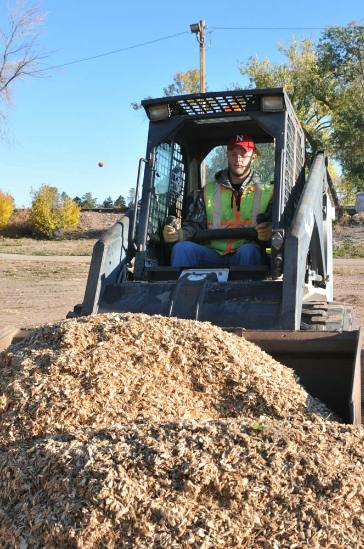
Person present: Yes